Japanese people in Singapore

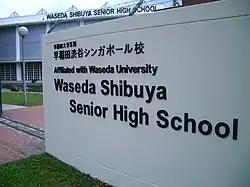
Waseda Shibuya Senior High School in Singapore

Singapore's first resident of Japanese origin is believed to be Yamamoto Otokichi, from Mihama, Aichi. In 1832, he was working as a crewman on a Japanese boat which was caught in a storm and drifted across the Pacific Ocean; after a failed attempt to return home, he began to work for the British government as an interpreter. After earning British citizenship, he settled in Singapore in 1862. He died five years later and was buried there.